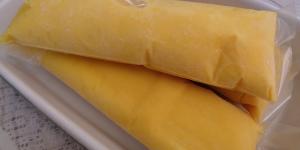
congeladas de rompope